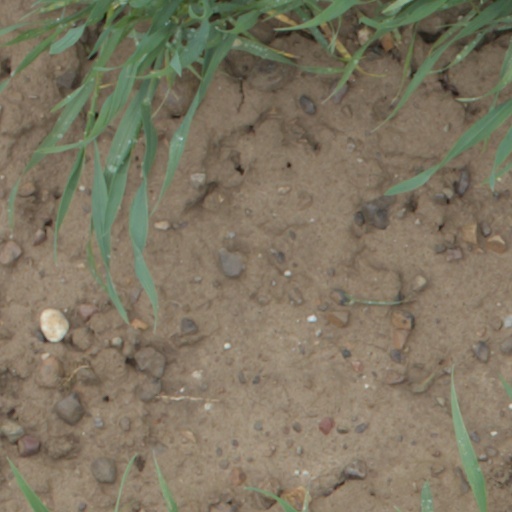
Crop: wheat